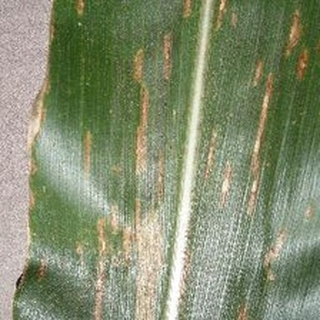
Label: corn_gray_leaf_spot